Saint-Louis Coal Mine

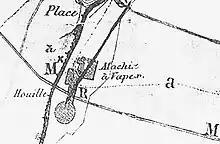
Plan of the working tile floor.

In December 1829, a worker blew on his lamp, into which the firedamp had accumulated, causing a small explosion that burnt three workers. On the following 31 May, a second explosion, also caused by firedamp, killed 28 workers. The entire underground workings were deliberately flooded on 9 June 1830. Production at the shaft in 1830 was 7,200 tonnes, and the workforce consisted of 35 miners and 29 laborers. The following year, the Saint-Louis shaft was deepened to 135 meters in the transitional ground. In 1835, work was blocked to the north and north-west by the old Basvent gallery workings. The installation of a 70 hp steam engine was under consideration but canceled due to the high cost.